The Prince and the Dancer

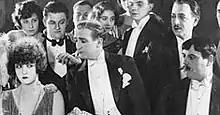
Lucy Doraine (left) and Hans Albers (centre)

The Prince and the Dancer (German:Der Prinz und die Tänzerin) is a 1926 German silent film directed by Richard Eichberg and starring Willy Fritsch, Lucy Doraine and Hans Albers. The film was shot at the Johannisthal Studios with sets designed by the art director Kurt Richter. It premiered at the Gloria-Palast in Berlin.